18th Pennsylvania Cavalry Regiment

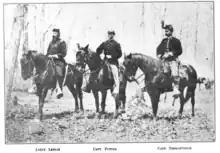
Lieutenant Leslie, Captain Potter, and Captain Tresonthick – 18th Pennsylvania Cavalry Regiment (1863)

Late in the afternoon, the brigade was ordered to make mounted charges through rocky and wooded terrain. The cavalry regiments were positioned with the 18th Pennsylvania on the left, the 1st West Virginia in the middle, and the 1st Vermont on the right. The 1st West Virginia Cavalry made the first charge. They became nearly surrounded by enemy soldiers from the 1st Texas Infantry Regiment and had to retreat to safety using sabers. The 18th Pennsylvania went next. They charged across a field through woods interspersed with boulders where they confronted the same Texas infantry, who were protected by a stone fence. The Confederates fired too high, which kept the regiment from suffering serious losses—but the charge was repulsed.